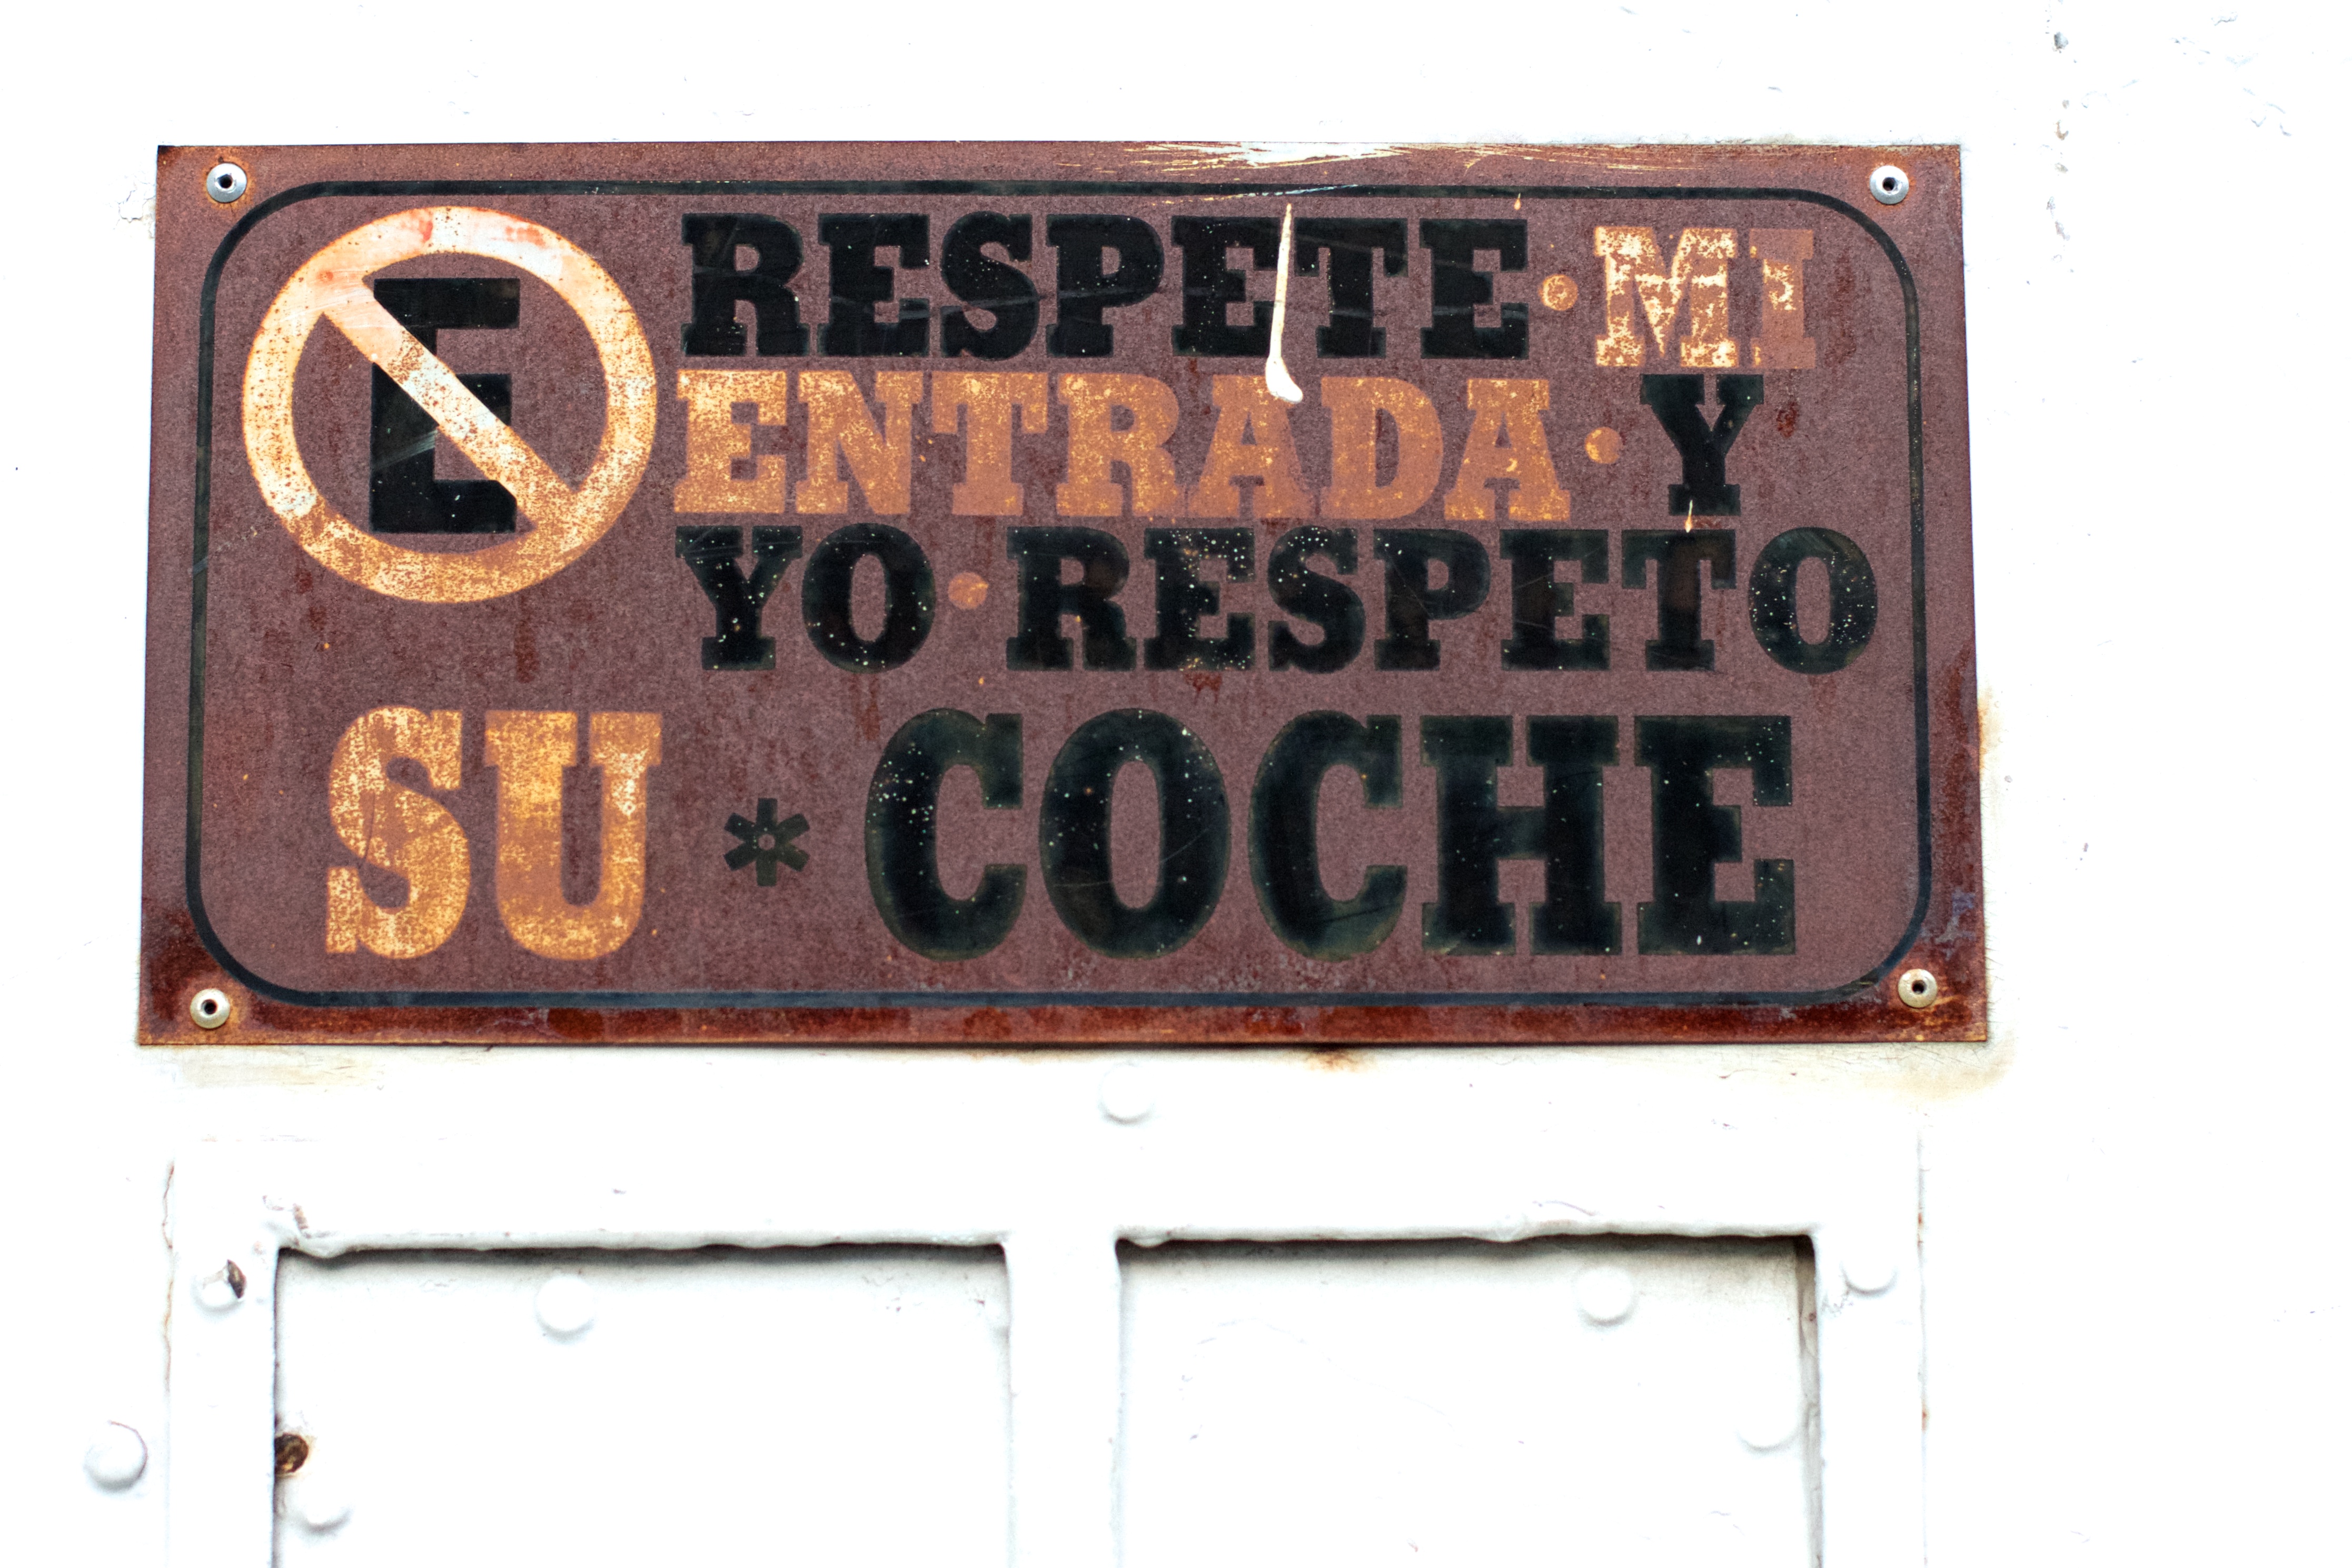
number, advertising, sign, street sign, signage, brand, font, text, automotive exterior, vehicle registration plate, house numbering